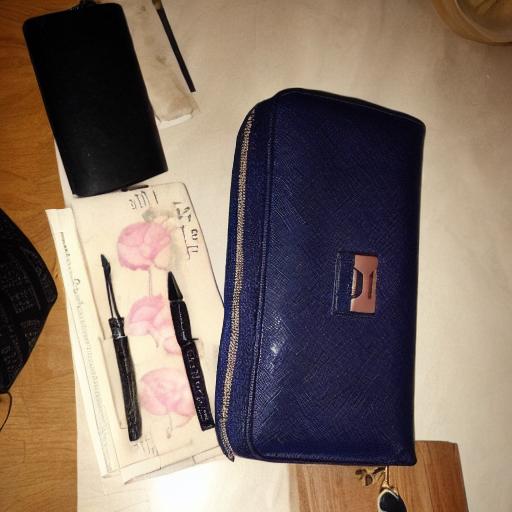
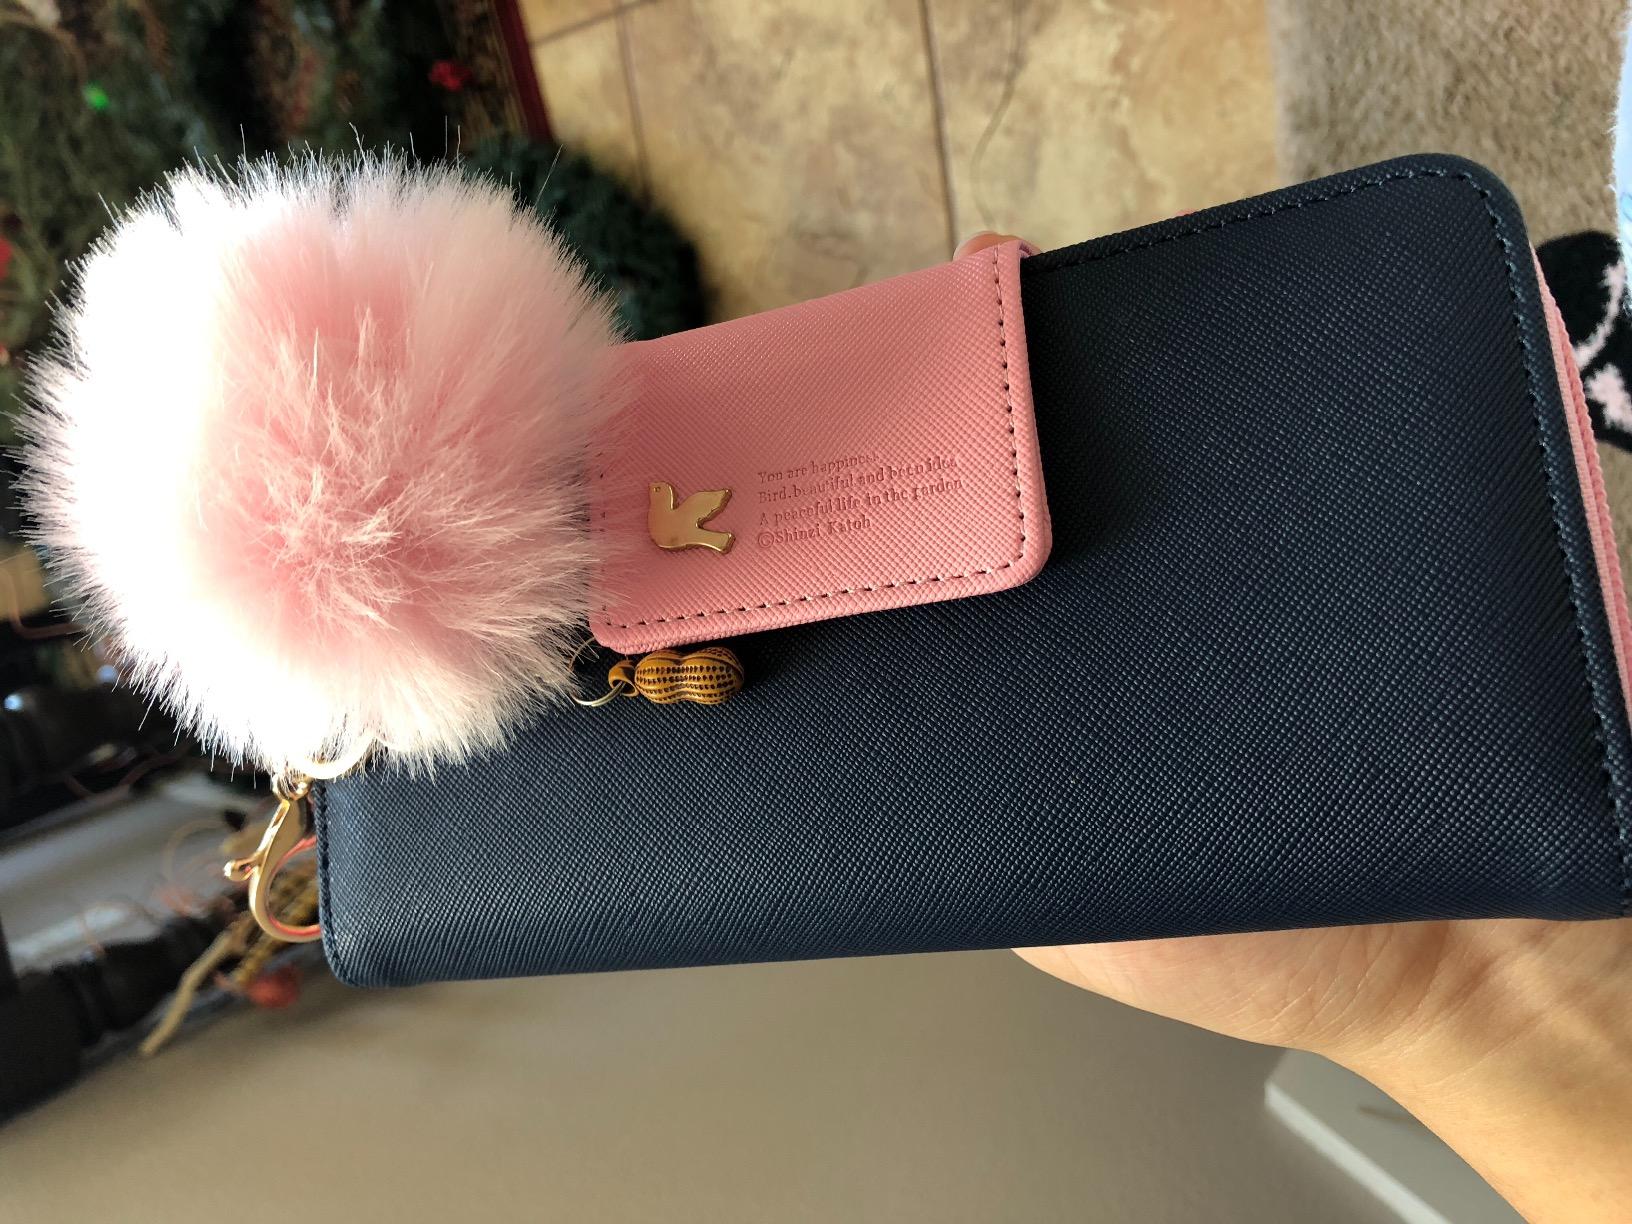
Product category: accessories_handbag
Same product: no